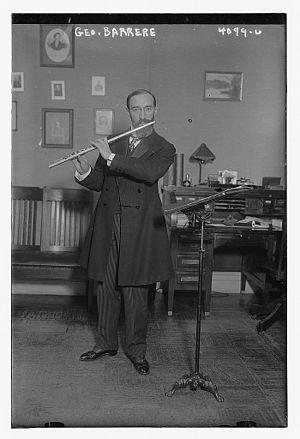
Carlos Salzedo, est un harpiste, compositeur, pianiste et chef d'orchestre français.
Georges Barrère est un flûtiste français.